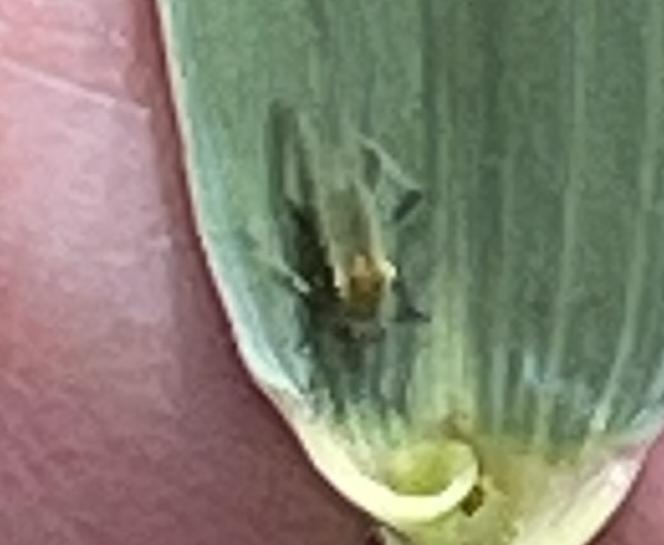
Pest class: english_grain_aphid